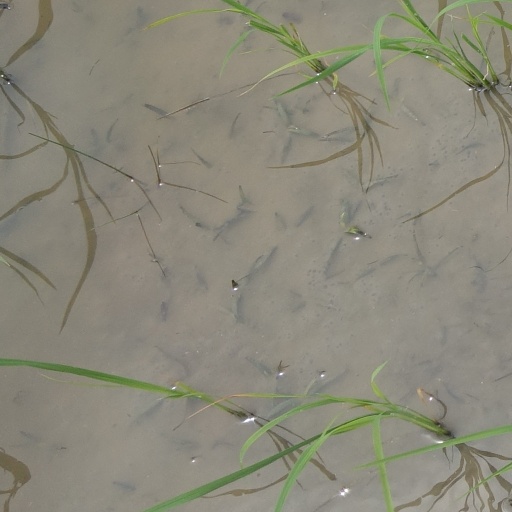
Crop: rice